Hebron Methodist Protestant Church and Cemetery

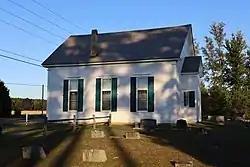

The Hebron Methodist Protestant Church and Cemetery is a historic church property at 18282 Seashore Highway near Georgetown, Delaware. The church is a single-story wood-frame structure, with a gable roof and clapboard siding, built in 1888 for a Methodist congregation. It is architecturally distinguished for its interior, which is, unlike most period Delaware church, has walls finished in wood paneling instead of plaster. Regular services at the church ended in 1934.